Battle of Gettysburg, first day

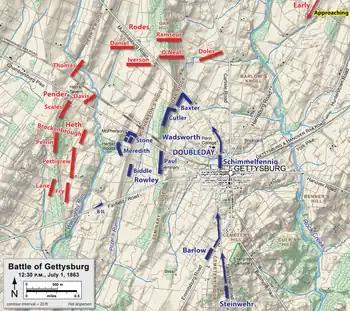
Disposition of forces, 12:30 p.m.

By 11:30 a.m., the battlefield was temporarily quiet. On the Confederate side, Henry Heth faced an embarrassing situation. He had been under orders from General Lee to avoid a general engagement until the full Army of Northern Virginia had concentrated in the area. But his excursion to Gettysburg, ostensibly to find shoes, was essentially a reconnaissance in force conducted by a full infantry division. This indeed had started a general engagement and Heth was on the losing side so far. By 12:30 p.m., his remaining two brigades, under Brig. Gen. J. Johnston Pettigrew and Col. John M. Brockenbrough, had arrived on the scene, as had the division (four brigades) of Maj. Gen. Dorsey Pender, also from Hill's Corps. Hill's remaining division (Maj. Gen. Richard H. Anderson) did not arrive until late in the day.